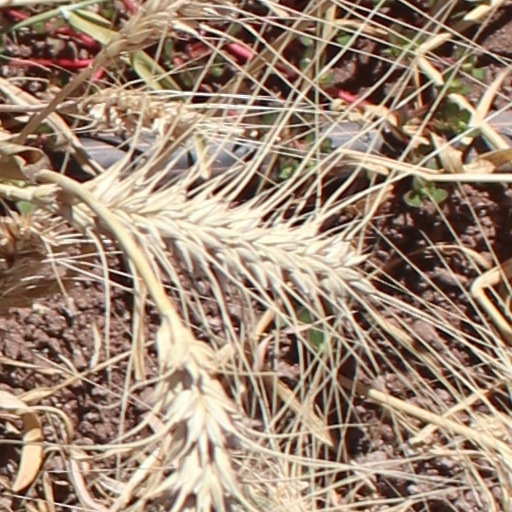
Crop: wheat